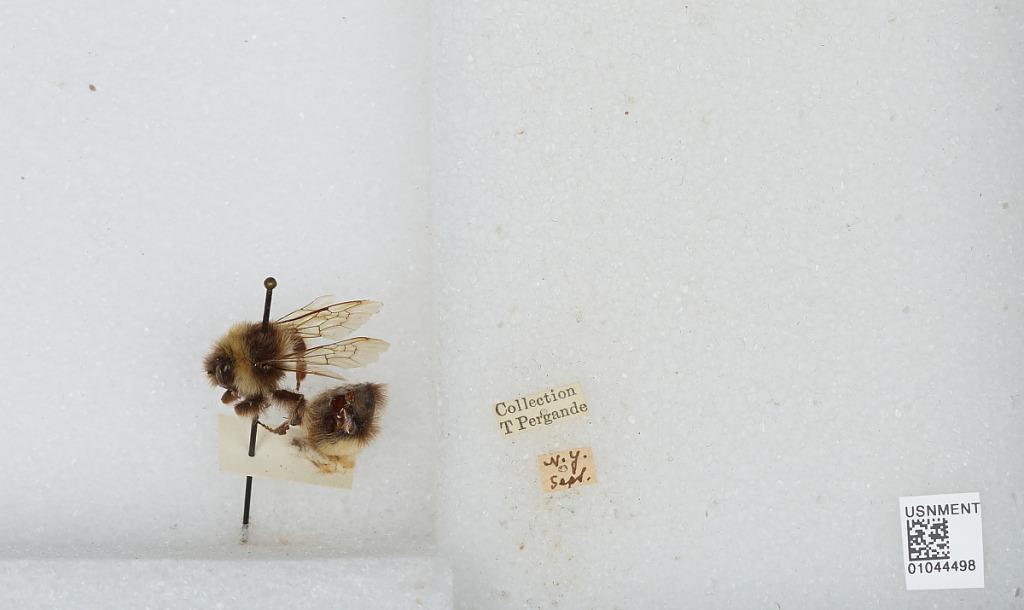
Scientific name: Bombus sp.
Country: United States
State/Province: New York